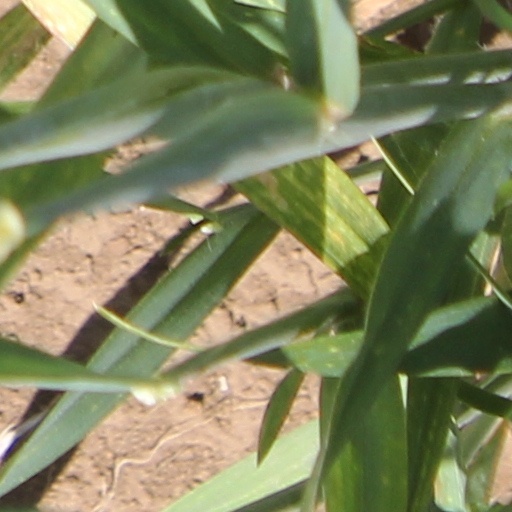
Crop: wheat